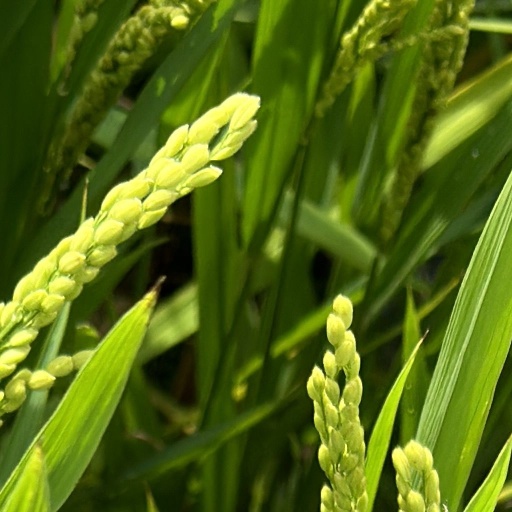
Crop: rice